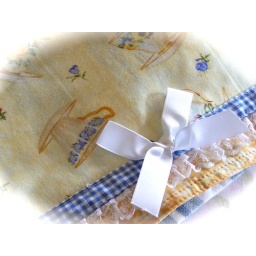
A crisp white french bow decorates this adorable tea towel created by Cath. thedecorativetowel.com